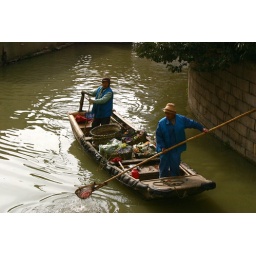
This boat comes down the canal by my building twice a day to fish all the trash out of the water.